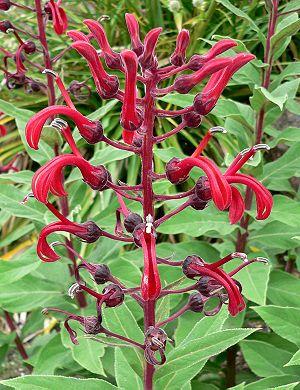
La famille des Lobéliacées regroupe des plantes dicotylédones. Cette famille a une histoire incertaine et souvent ces plantes sont incluses dans la famille des Campanulacées.